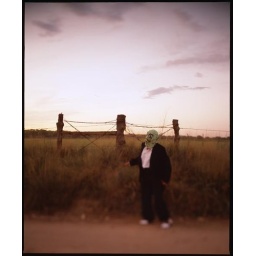
adult in black suit wearing monster mask walking down dirt road